George Rogers Clark Monument

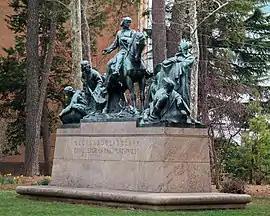
The monument in 2015

The George Rogers Clark Monument was a historic monument consisting of multiple figures that was formerly located in Monument Square at Charlottesville, Virginia. Erected in November 1921, the monument consisted of seven figures, created by sculptor Robert Ingersoll Aitken, all positioned on the same pedestal. It was the last of four works commissioned from members of the National Sculpture Society by philanthropist Paul Goodloe McIntire between 1919 and 1924. The sculpture was added to the National Register of Historic Places in 1997.